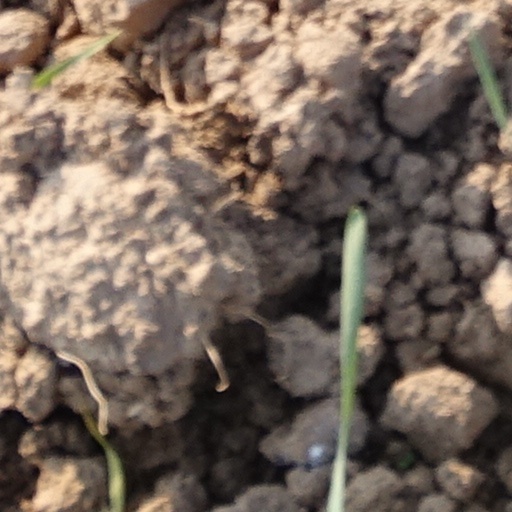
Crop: wheat